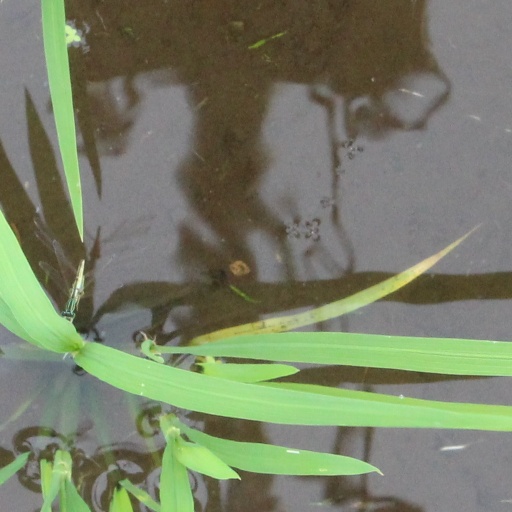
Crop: rice